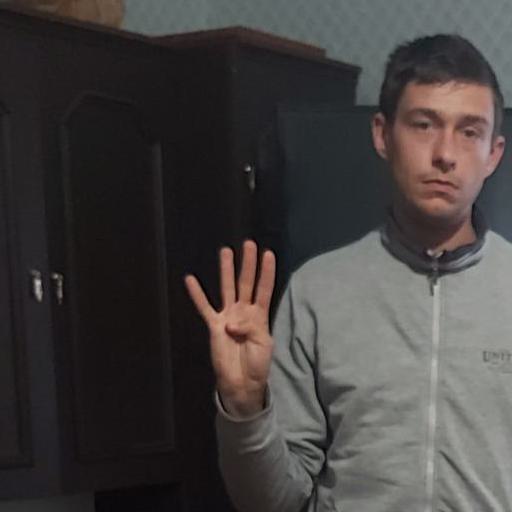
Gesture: four